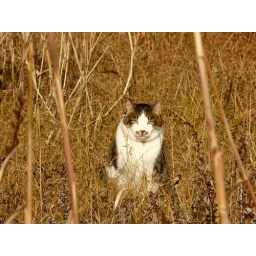
cat in the field